I formation

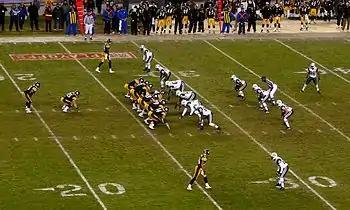
This is an example of an I formation in an NFL game. The Pittsburgh Steelers (black and yellow) are set in the I formation with one tight end and two wide receivers. The New York Jets (white and green) are lined up in a 4-3 defensive formation.

The exact origin of the I formation is unclear. Charles M. Hollister of Northwestern in 1900 is one source, as is Bob Zuppke in 1914.